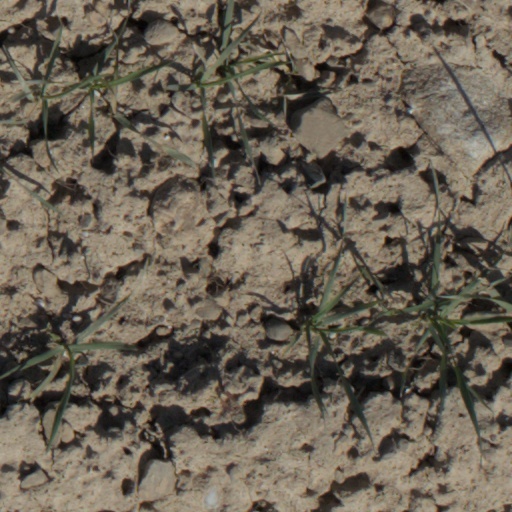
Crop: wheat